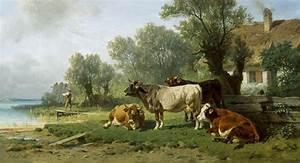
cow